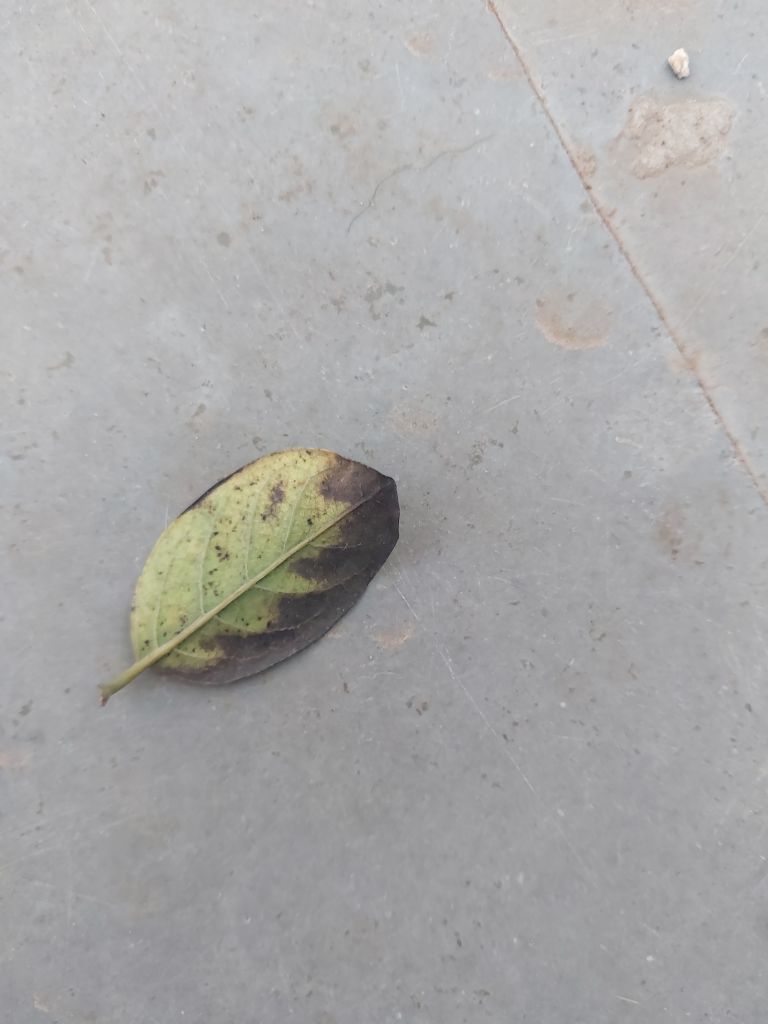
Disease label: Leaf spot on Leaves